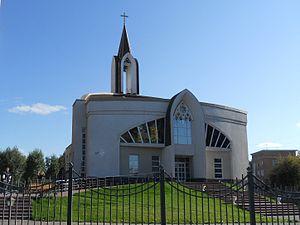
L'église du Cœur-Immaculé-de-Marie est une église catholique de Kemerovo en Russie dans le Kouzbass. C'est la deuxième église catholique de la région à être construite depuis la révolution d'octobre 1917, la première étant l'église Saint-Jean-Chrysostome de Novokouznetsk, consacrée deux ans auparavant. Elle dépend du diocèse de Novossibirsk.